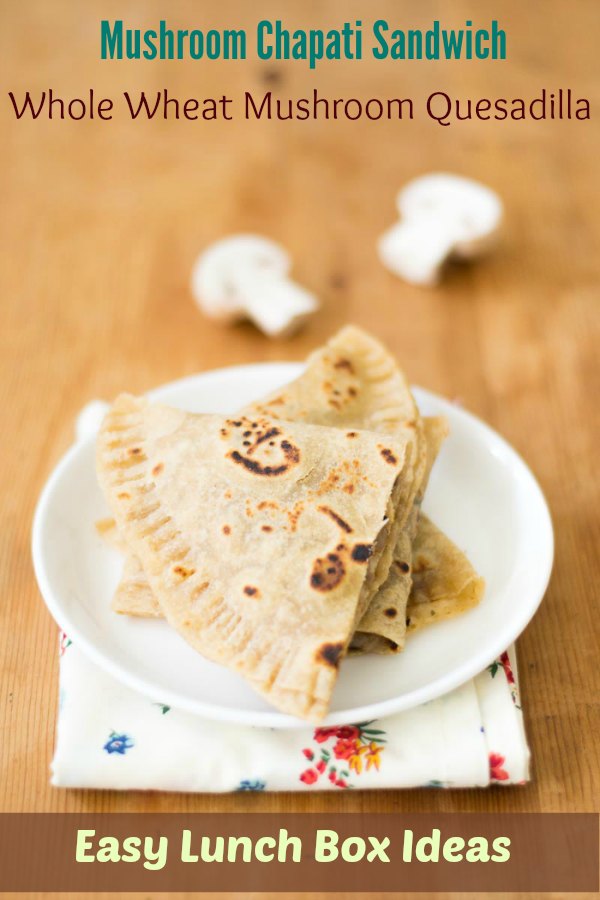
Dish: chapati